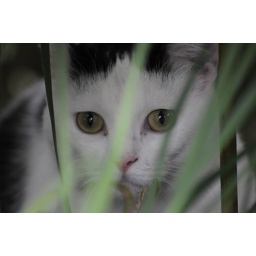
2 words for a fanny in the title,but this is a cat sat in a bush at ackers pit watching the ducks